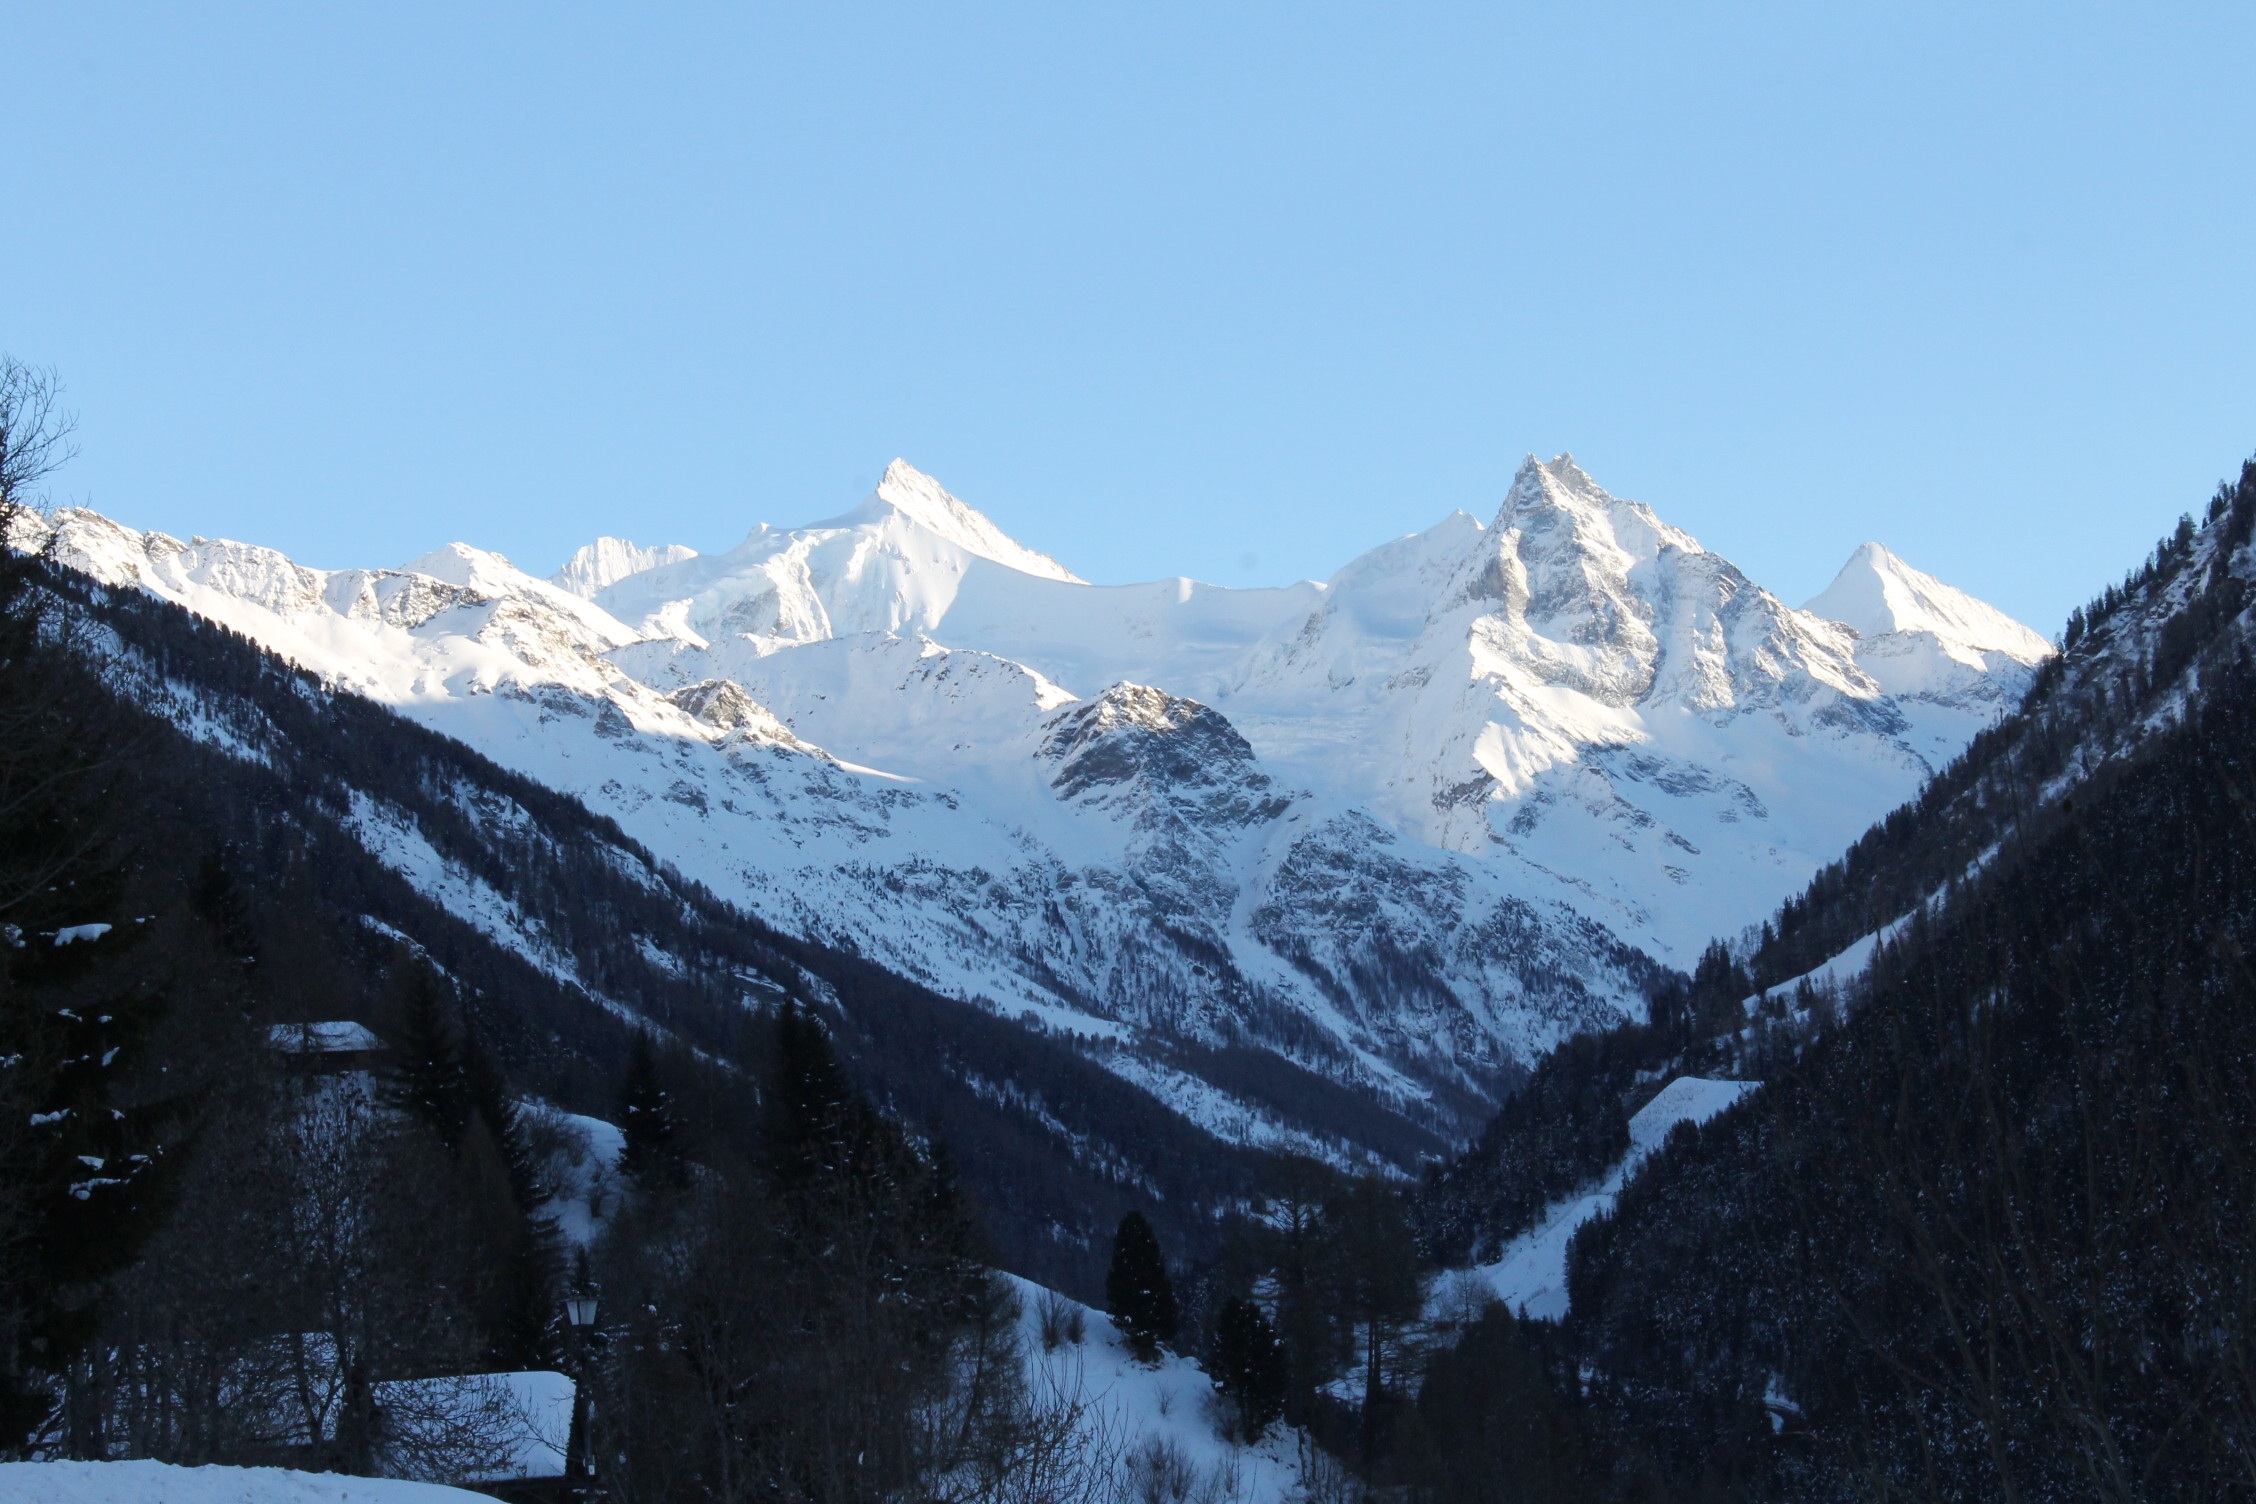
landscape, nature, mountain, snow, winter, mountain range, weather, season, ridge, summit, alps, switzerland, cirque, piste, landform, mountain pass, geographical feature, mountainous landforms, geological phenomenon